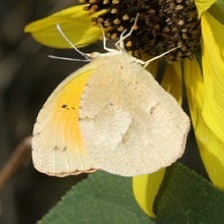
Species: SLEEPY ORANGE
Butterfly family (ImageNet category): sulphur_butterfly